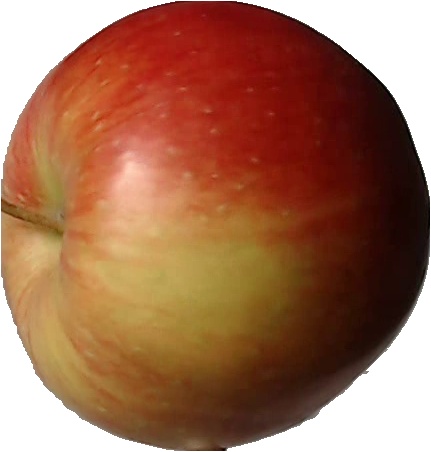
Label: apple_red_2